Automated Processes, Inc.

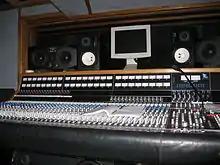
48-ch Legacy Plus all-discrete audio console with flying faders at Supernatural Sound Recording Studio

Automated Processes Inc. (API or API Audio) is an American company that designs, manufactures, and markets mixing consoles and signal processors, including modular signal processor units in the 500-series format standard that evolved from early API mixing consoles.